James Dearth

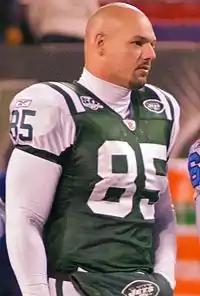
Dearth with the New York Jets

James Dearth (born January 22, 1976) is a former American football long snapper. Dearth, who attended Tarleton State University, was selected by the Cleveland Browns in the sixth round of the 1999 NFL draft.